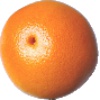
Label: Grapefruit Pink 1